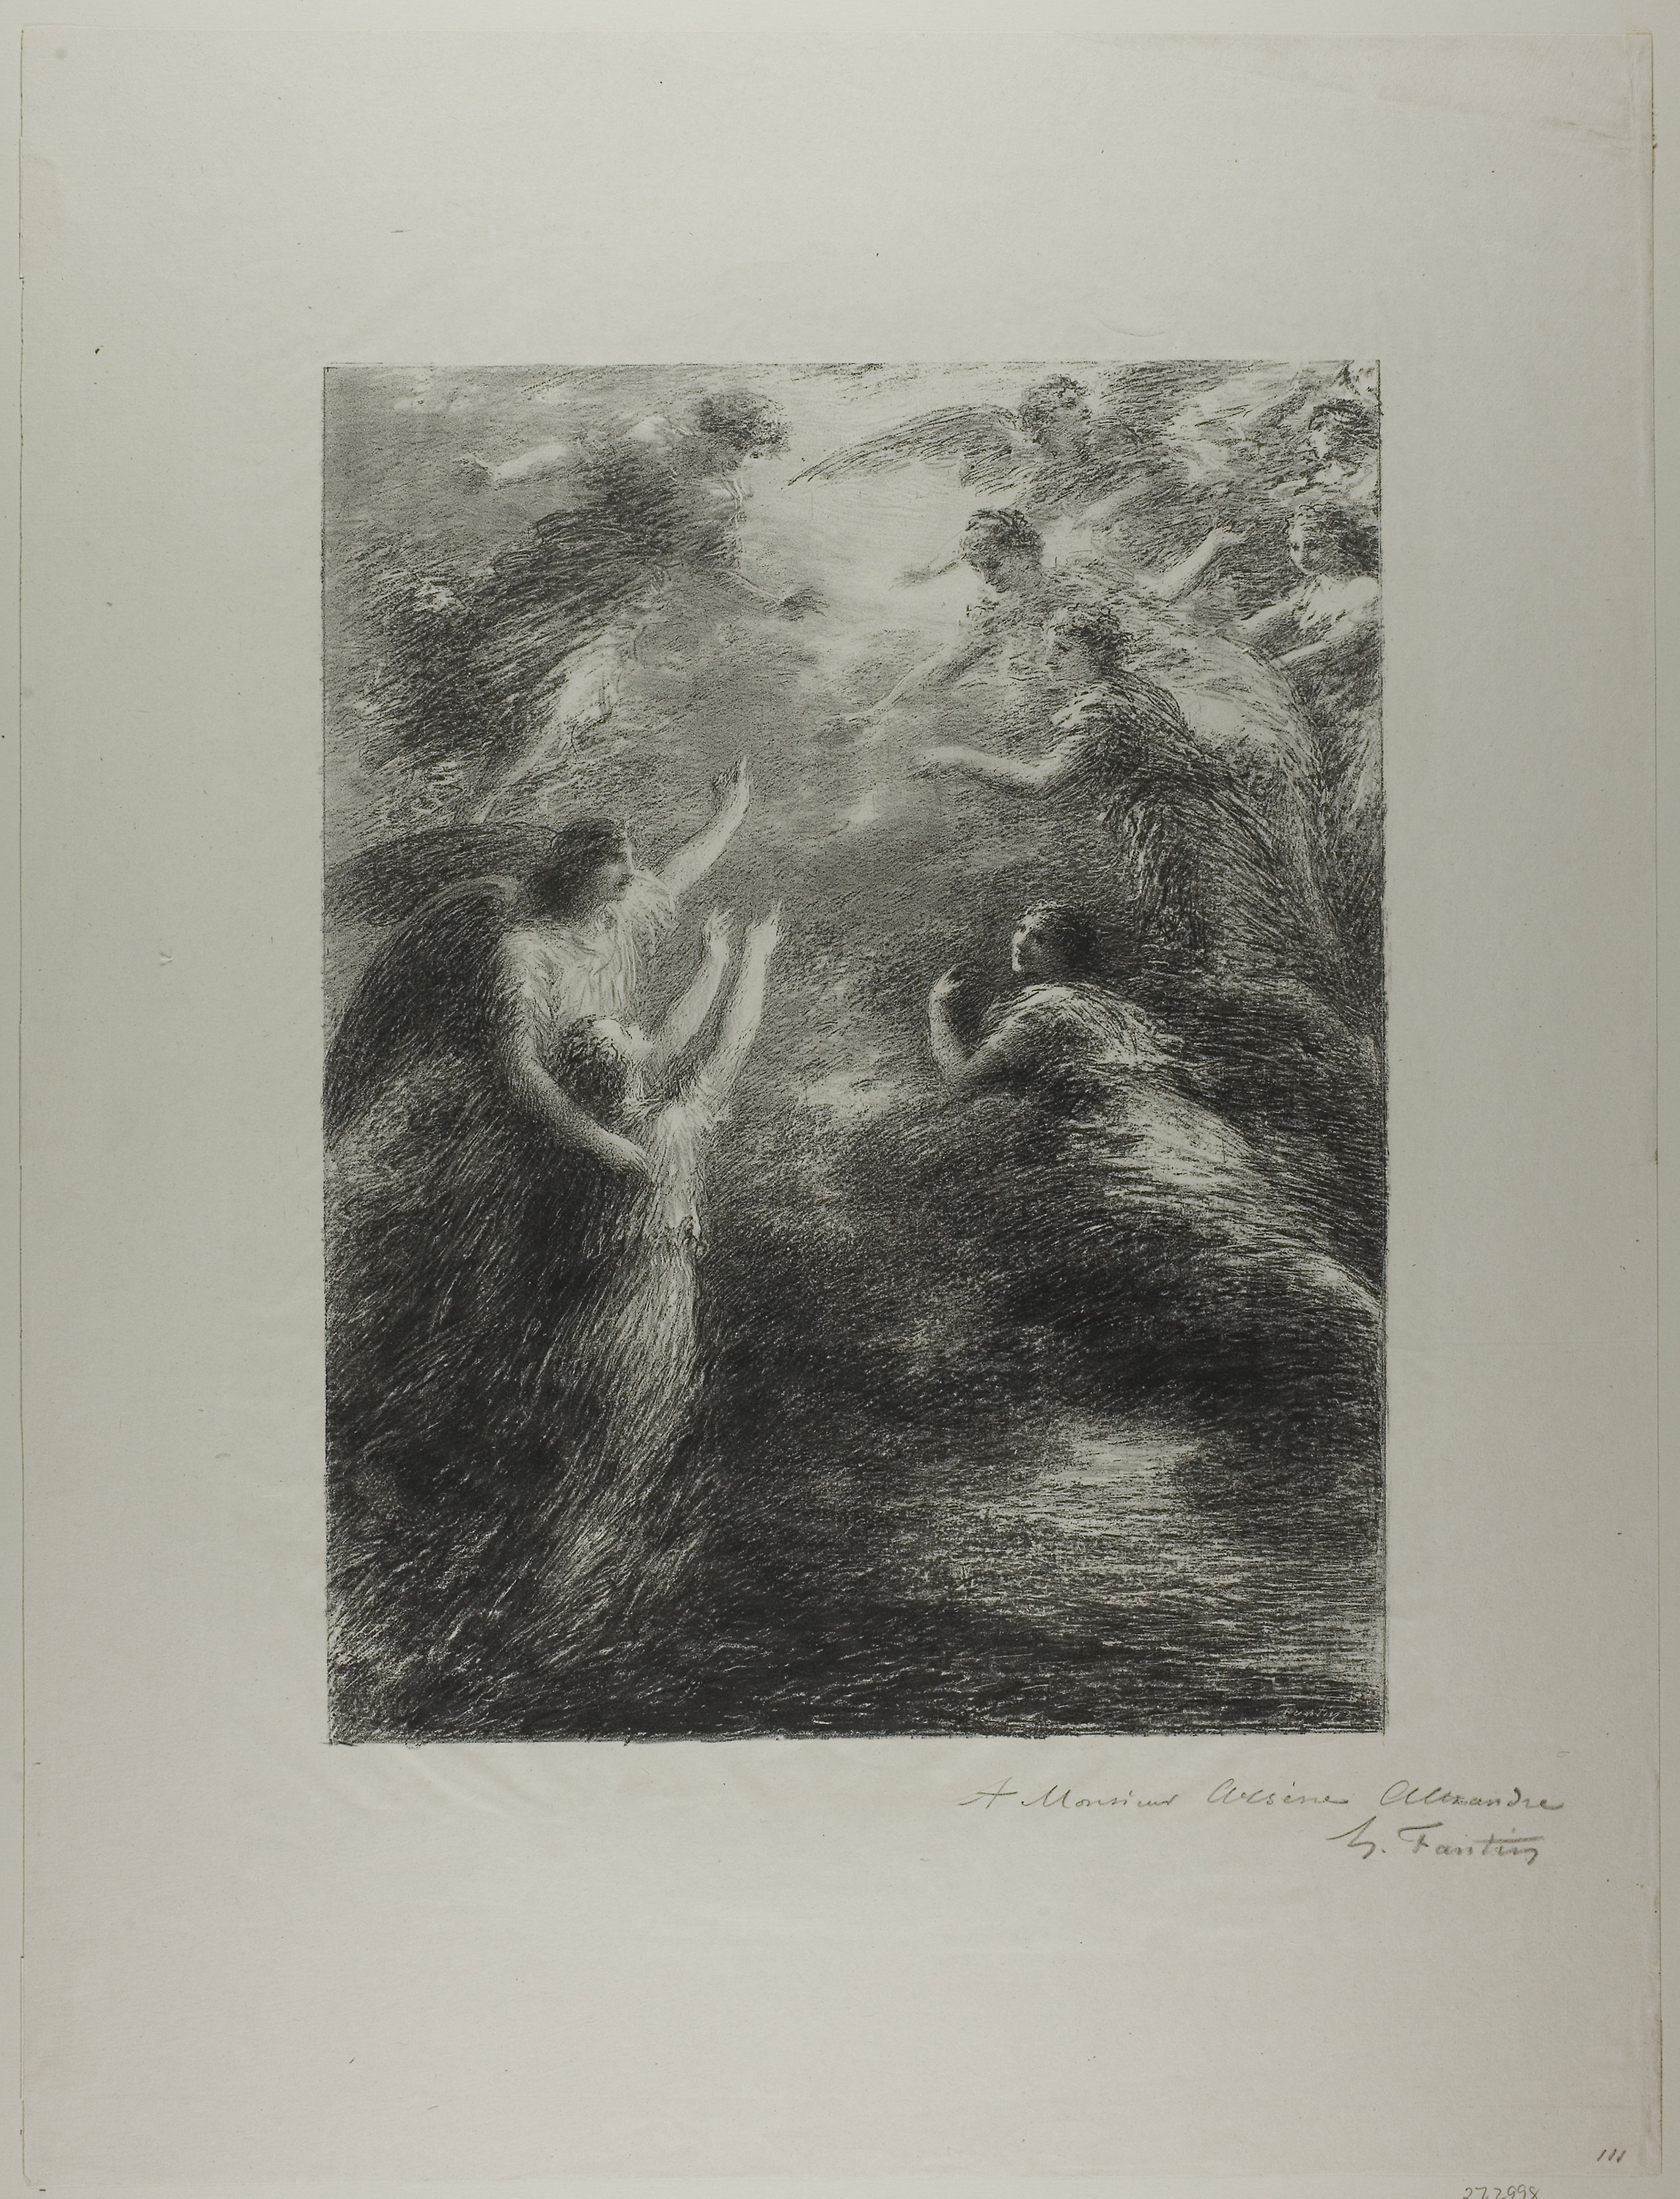
art, black and white, painting, modern art, visual arts, drawing, art gallery, artwork, monochrome, stock photography, picture frame, history